Thomas Burke (Medal of Honor sailor)

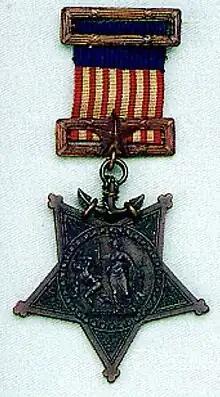
The Medal of Honor awarded to Thomas Burke

Thomas Burke (c. 1833 – 27 October 1883) was an Irish-American sailor in the United States Navy and a recipient of the United States military's highest decoration, the Medal of Honor.